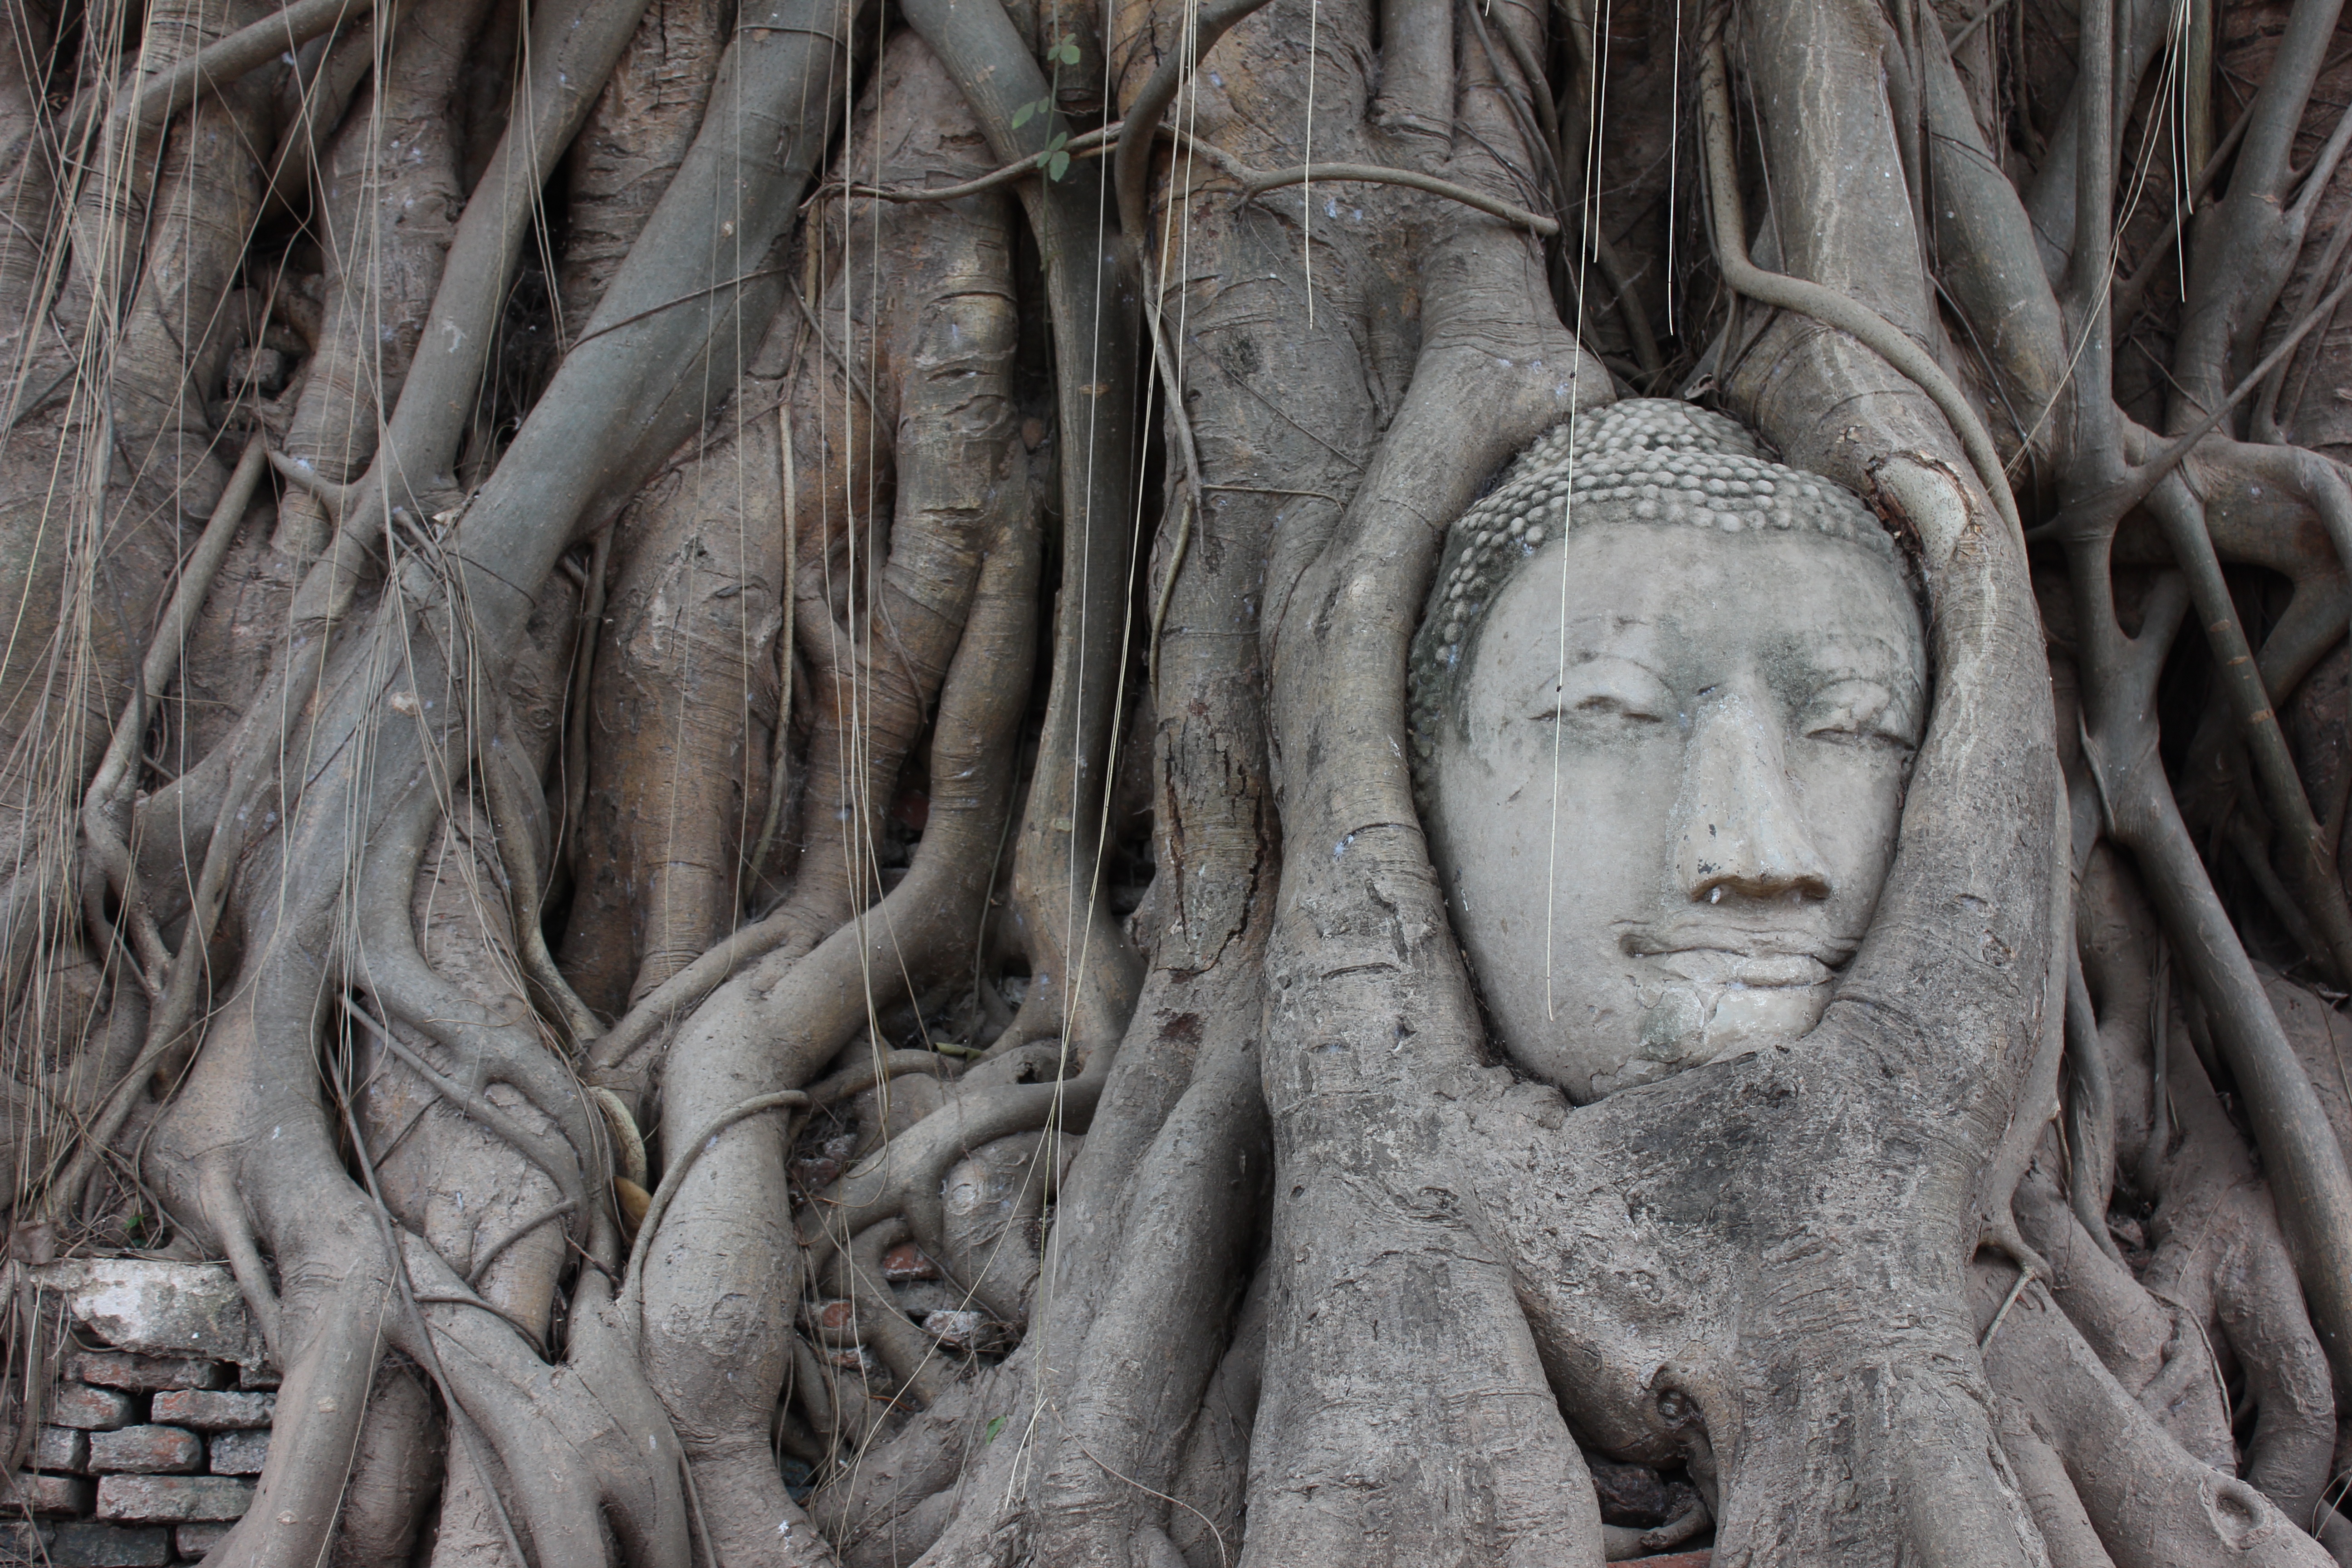
tree, rock, wood, trunk, monument, statue, thailand, root, sculpture, art, temple, roots, buddha, image, carving, relief, ayutthaya, entangled, stone carving, ancient history, woody plant